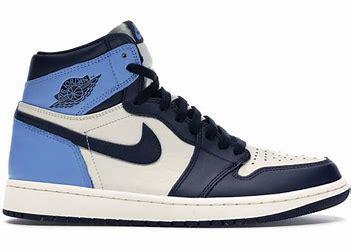
Brand: Jordan
Model: 1 Retro